Camille Thurman

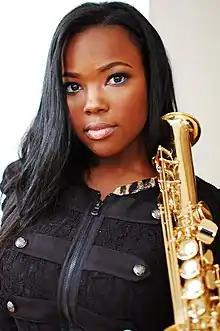
Camille Thurman in 2013

Camille Thurman (born December 22, 1986) is an American jazz saxophonist, singer, composer, and member of the Jazz at Lincoln Center Orchestra. Her first two albums, released by Chesky Records in 2018 and 2017, peaked at #3 and #25 respectively on the Billboard Jazz Albums Chart. She has performed at the Kennedy Center, and was a runner up for the 2013 Sarah Vaughan International Jazz Vocal Competition.